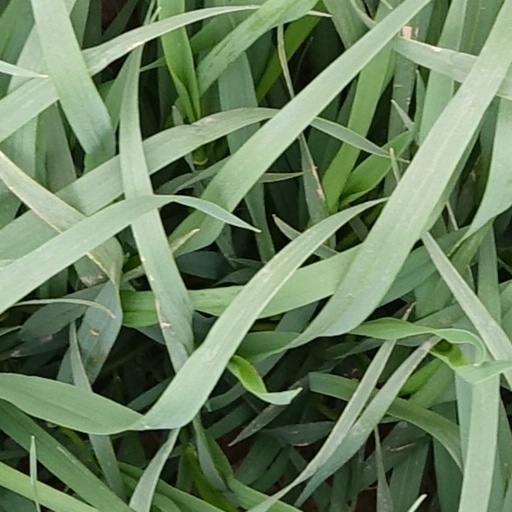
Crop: wheat